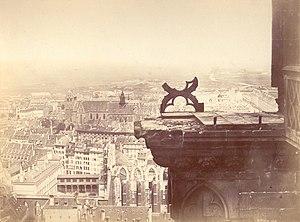
Charles-David Winter, Strasbourg, dégâts à la cathédrale après les bombardements de 1870, photographie sur papier albuminé, Musée d'art moderne et contemporain de Strasbourg.
La cathédrale Notre-Dame de Strasbourg est une cathédrale gothique catholique située à Strasbourg, en région Grand Est, dans le département français du Bas-Rhin en Alsace.
Charles David Winter est un photographe strasbourgeois, lithographe de formation.